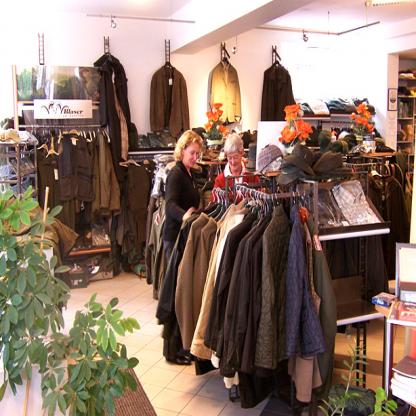
Scene: Indoor